Guangnan County

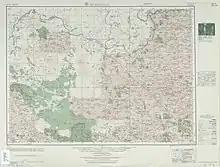
Guangnan (labelled as KUANG-NAN (PAO-NING) ) (1954)

Guangnan County (Zhuang: ) is located in Wenshan Zhuang and Miao Autonomous Prefecture, Yunnan province, China. The seat of Guangnan, known today as Liancheng, was the heart of the Gouding Kingdom that lasted approximately 400 years, from 111 BC to 316 AD.